Theodore Bachenheimer

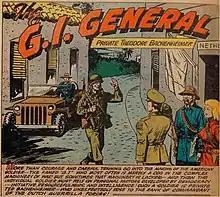
Real Life Comics #25. PFC Bachenheimer.

Bachenheimer was featured in the "Real Life" comics issue n°25, published 1 September 1945, as the character of the "G.I. General".